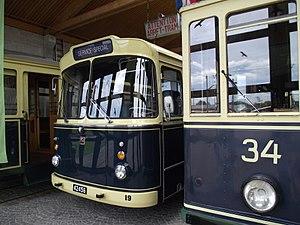
Le musée des tramways et de bus de la ville de Luxembourg, ou Tramsmusée, est un musée de la ville de Luxembourg, situé rue de Bouillon dans le quartier d'Hollerich.